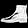
Label: Ankle boot